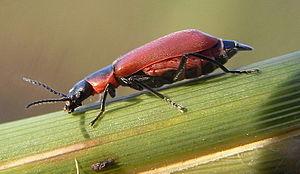
Les Melyridae sont une famille d'insectes de l'ordre des coléoptères. Cette famille contient environ 520 espèces réparties en 58 genres en Amérique du Nord.